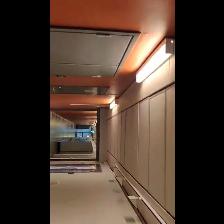
Label: NonHuman